That Thing Called Tadhana

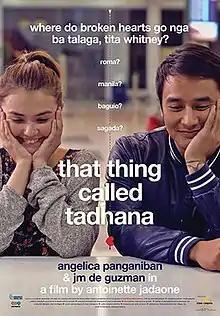
Theatrical release poster

That Thing Called Tadhana (International title: "That Thing Called Destiny") is a 2014 Filipino romantic comedy film directed by Antoinette Jadaone who had already worked with Panganiban in the 2014 comedy film, "Beauty in a Bottle." It follows Mace (Angelica Panganiban) and Anthony (JM de Guzman), who meet at an airport in Rome and decide to travel together upon arriving in the Philippines. As Mace tries to move on from a failed relationship, and Anthony deals with his own disappointments, they develop a deepening kinship.